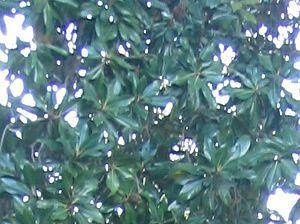
La décoration végétale se traduit par des motifs inspirés de la nature. Ces motifs tapissent les murs des palais orientaux, comme les palais occidentaux classiques.